Enter the Aardvark

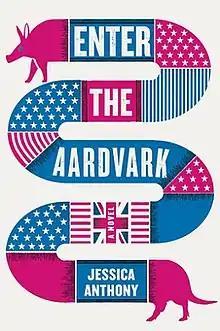
First edition

Enter the Aardvark is an American satirical novel by Jessica Anthony originally published in 2020.